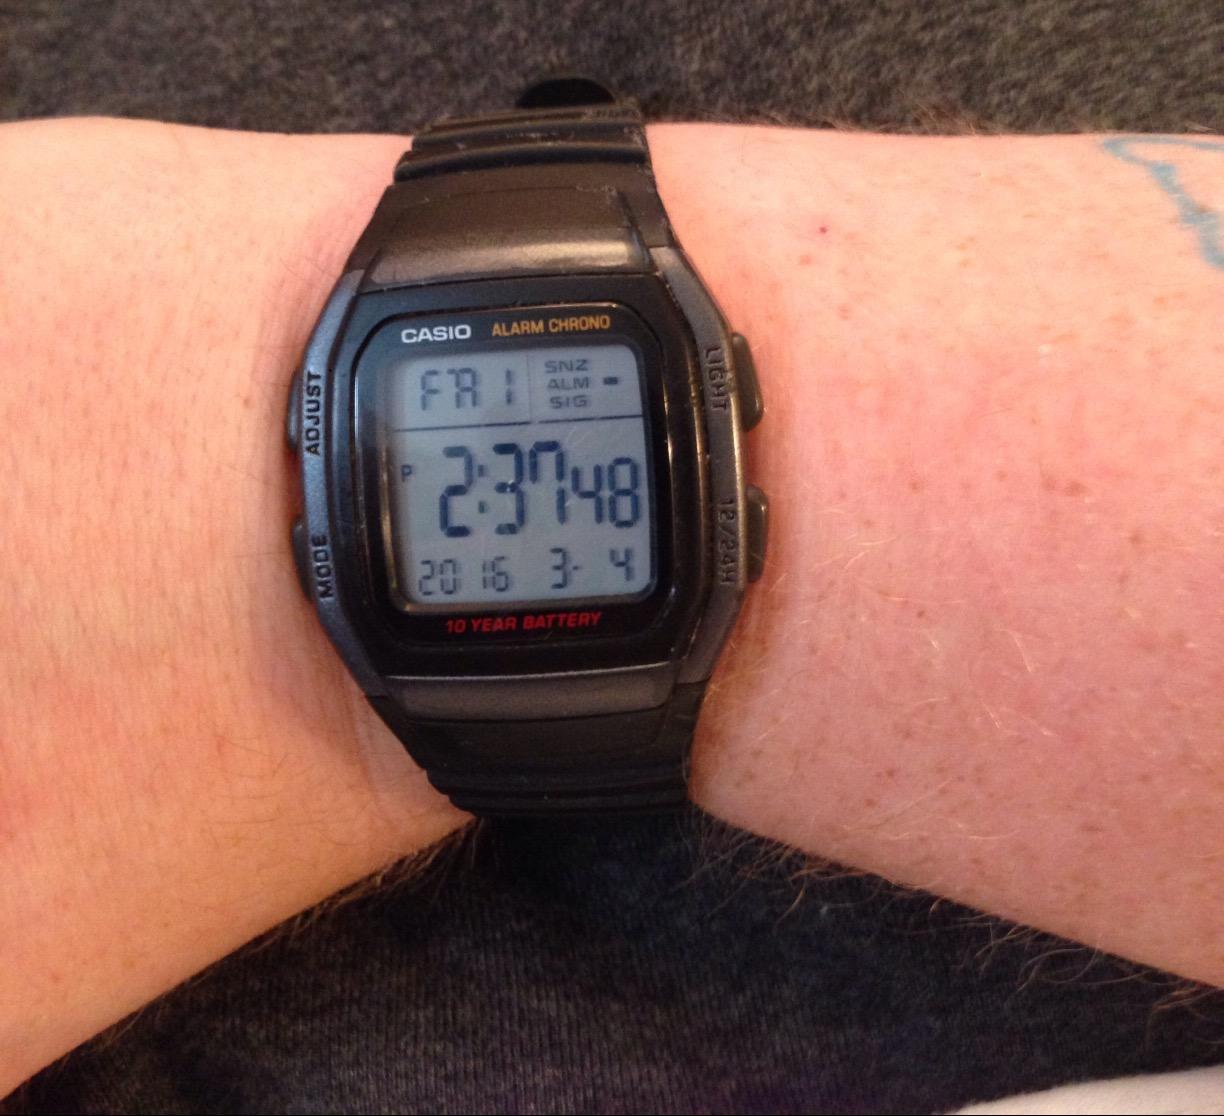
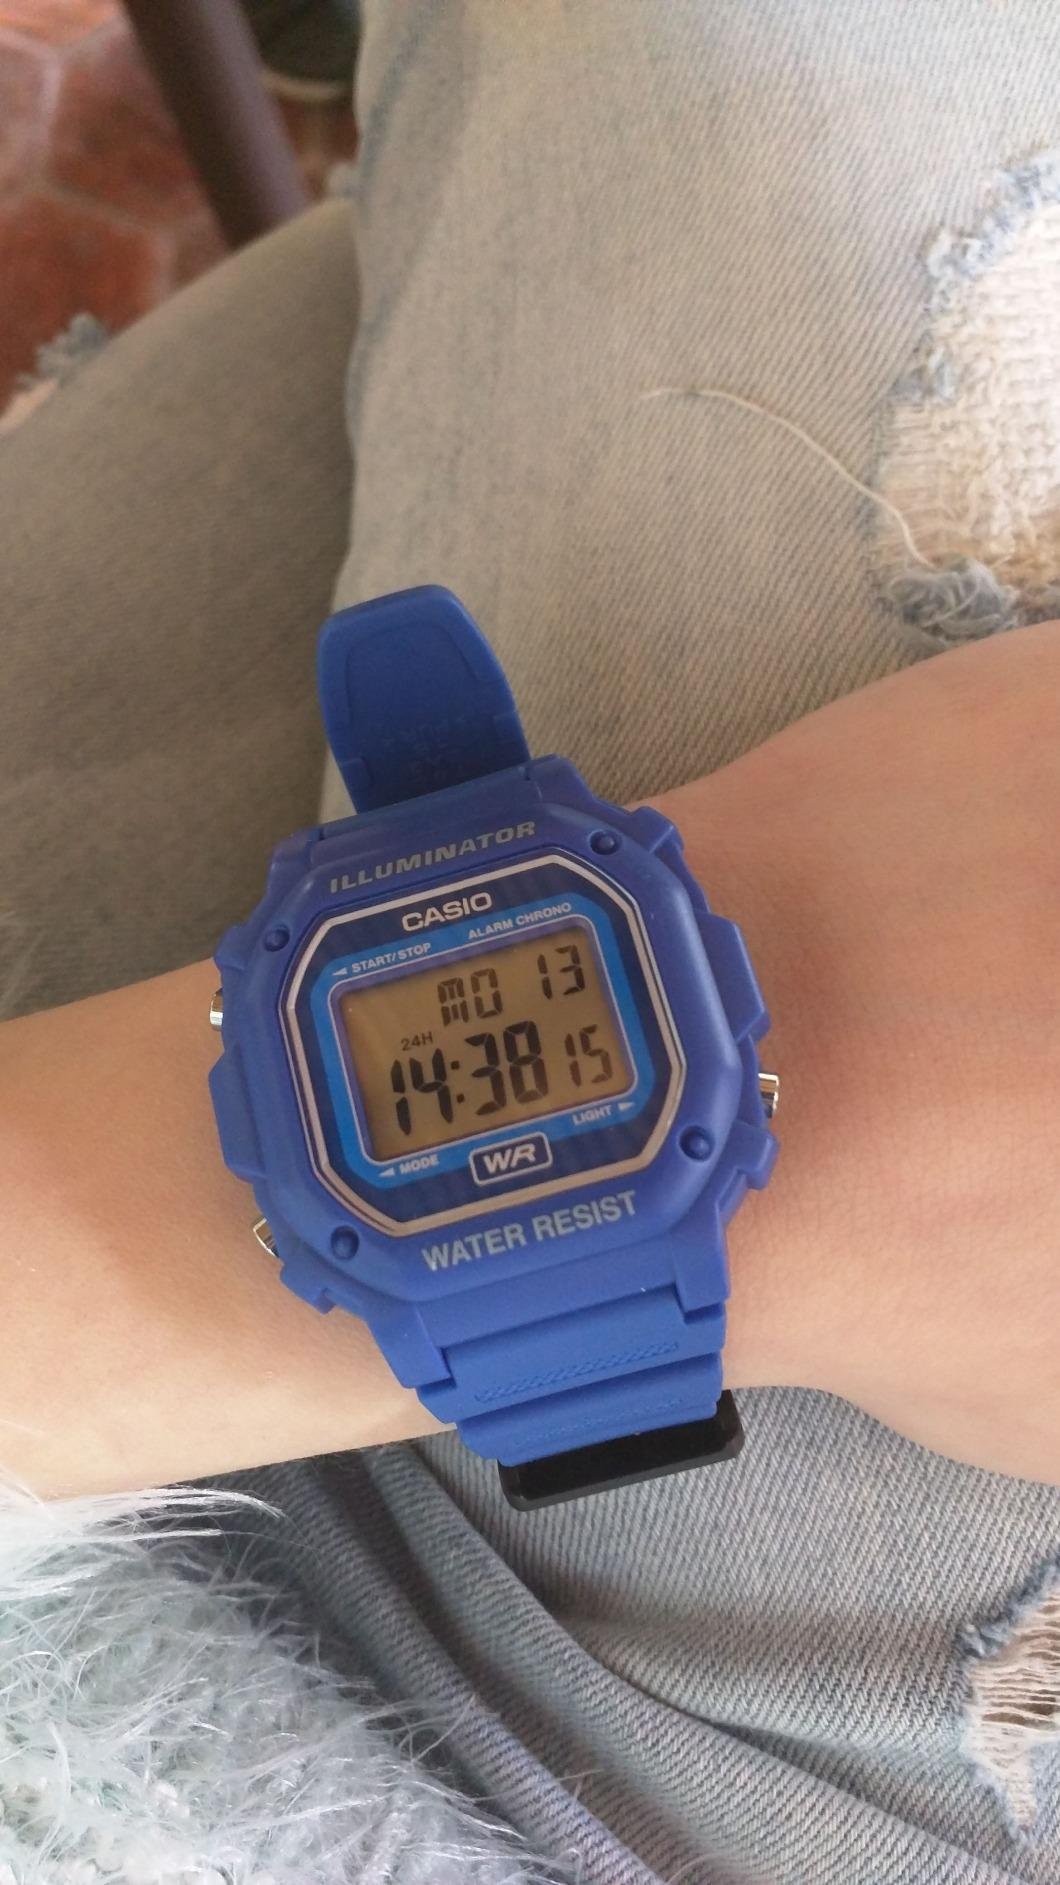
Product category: accessories_watch
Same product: no